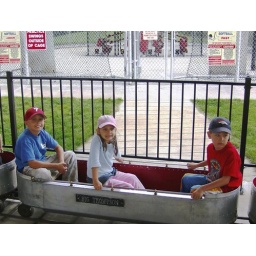
kids in train car